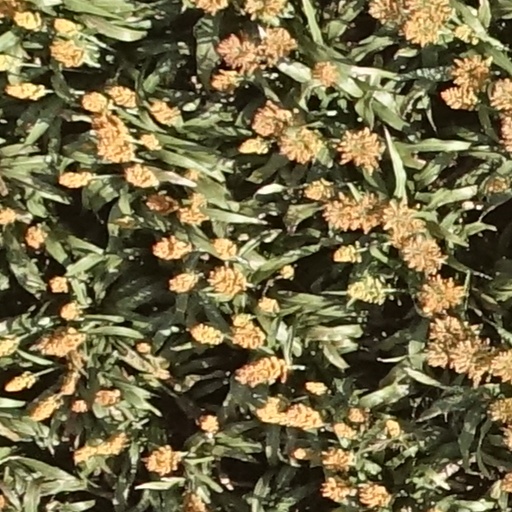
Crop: sorghum